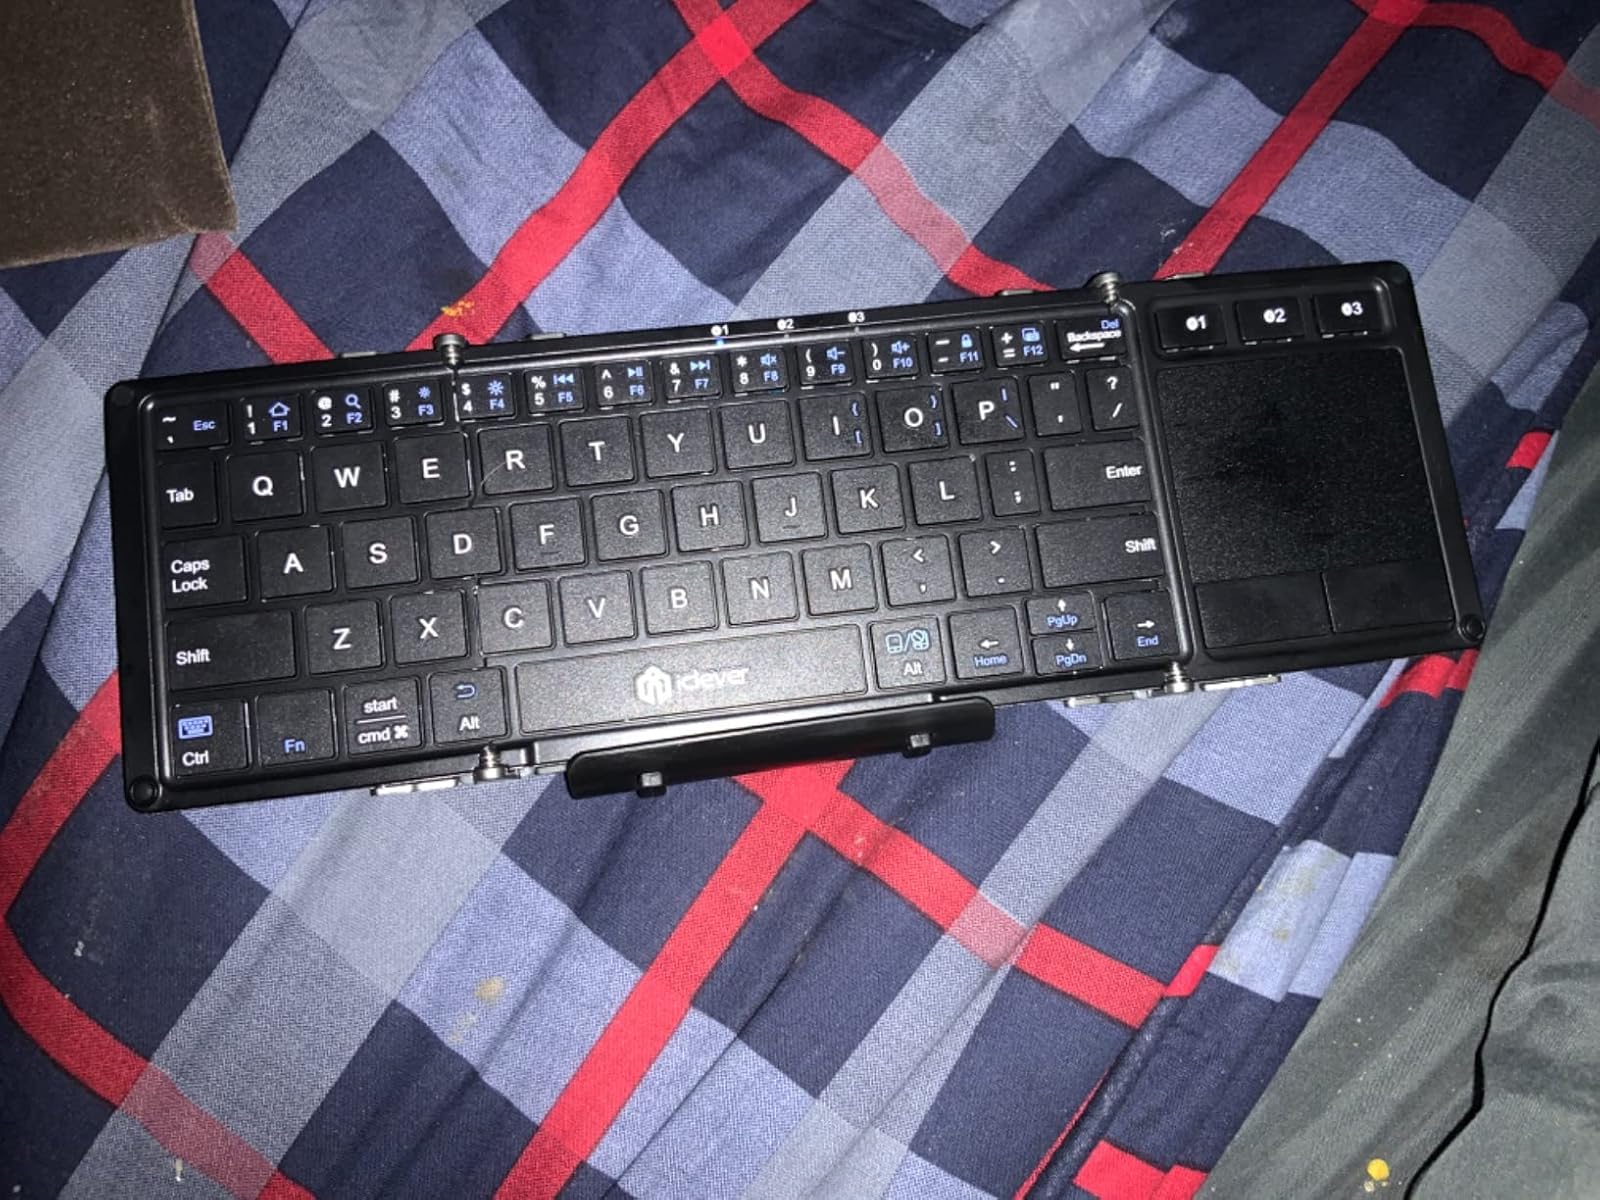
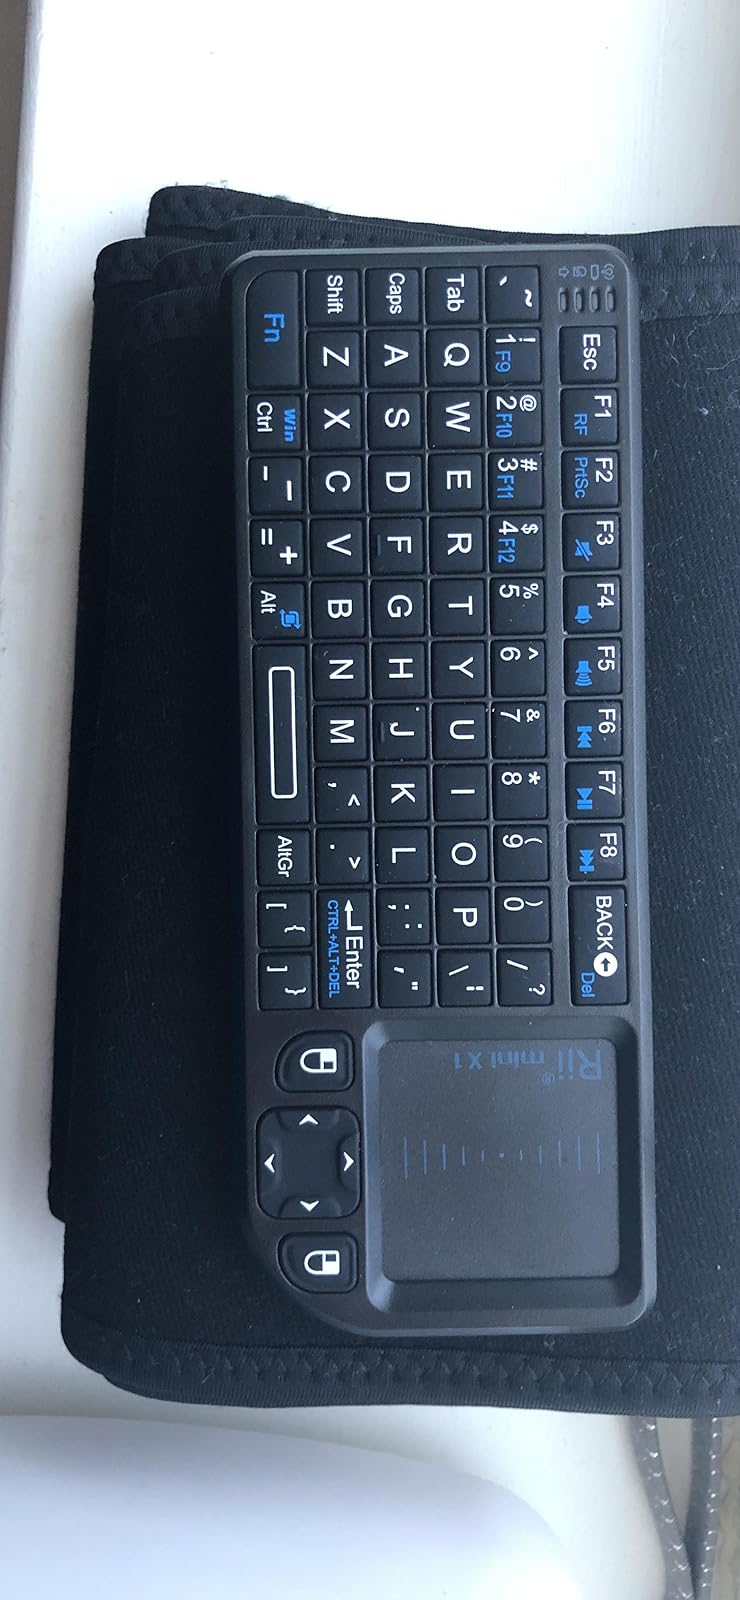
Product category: keyboard
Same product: no